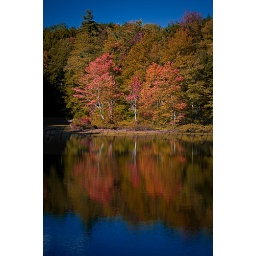
The first place I ever remember fishing is across the road from the lake in Tolland/Ellington